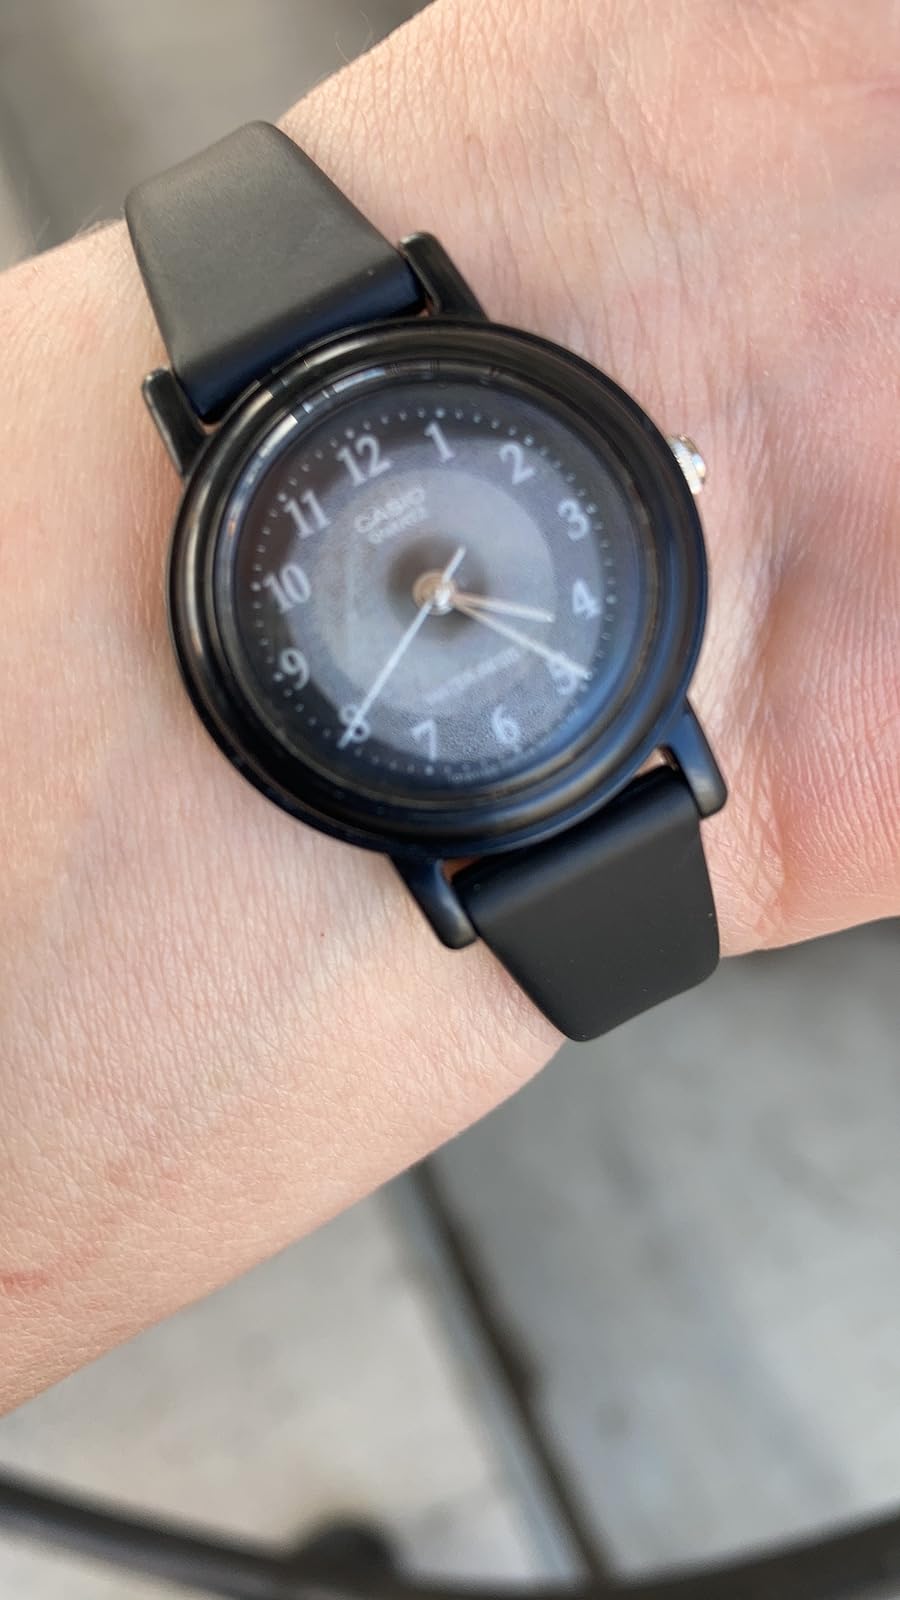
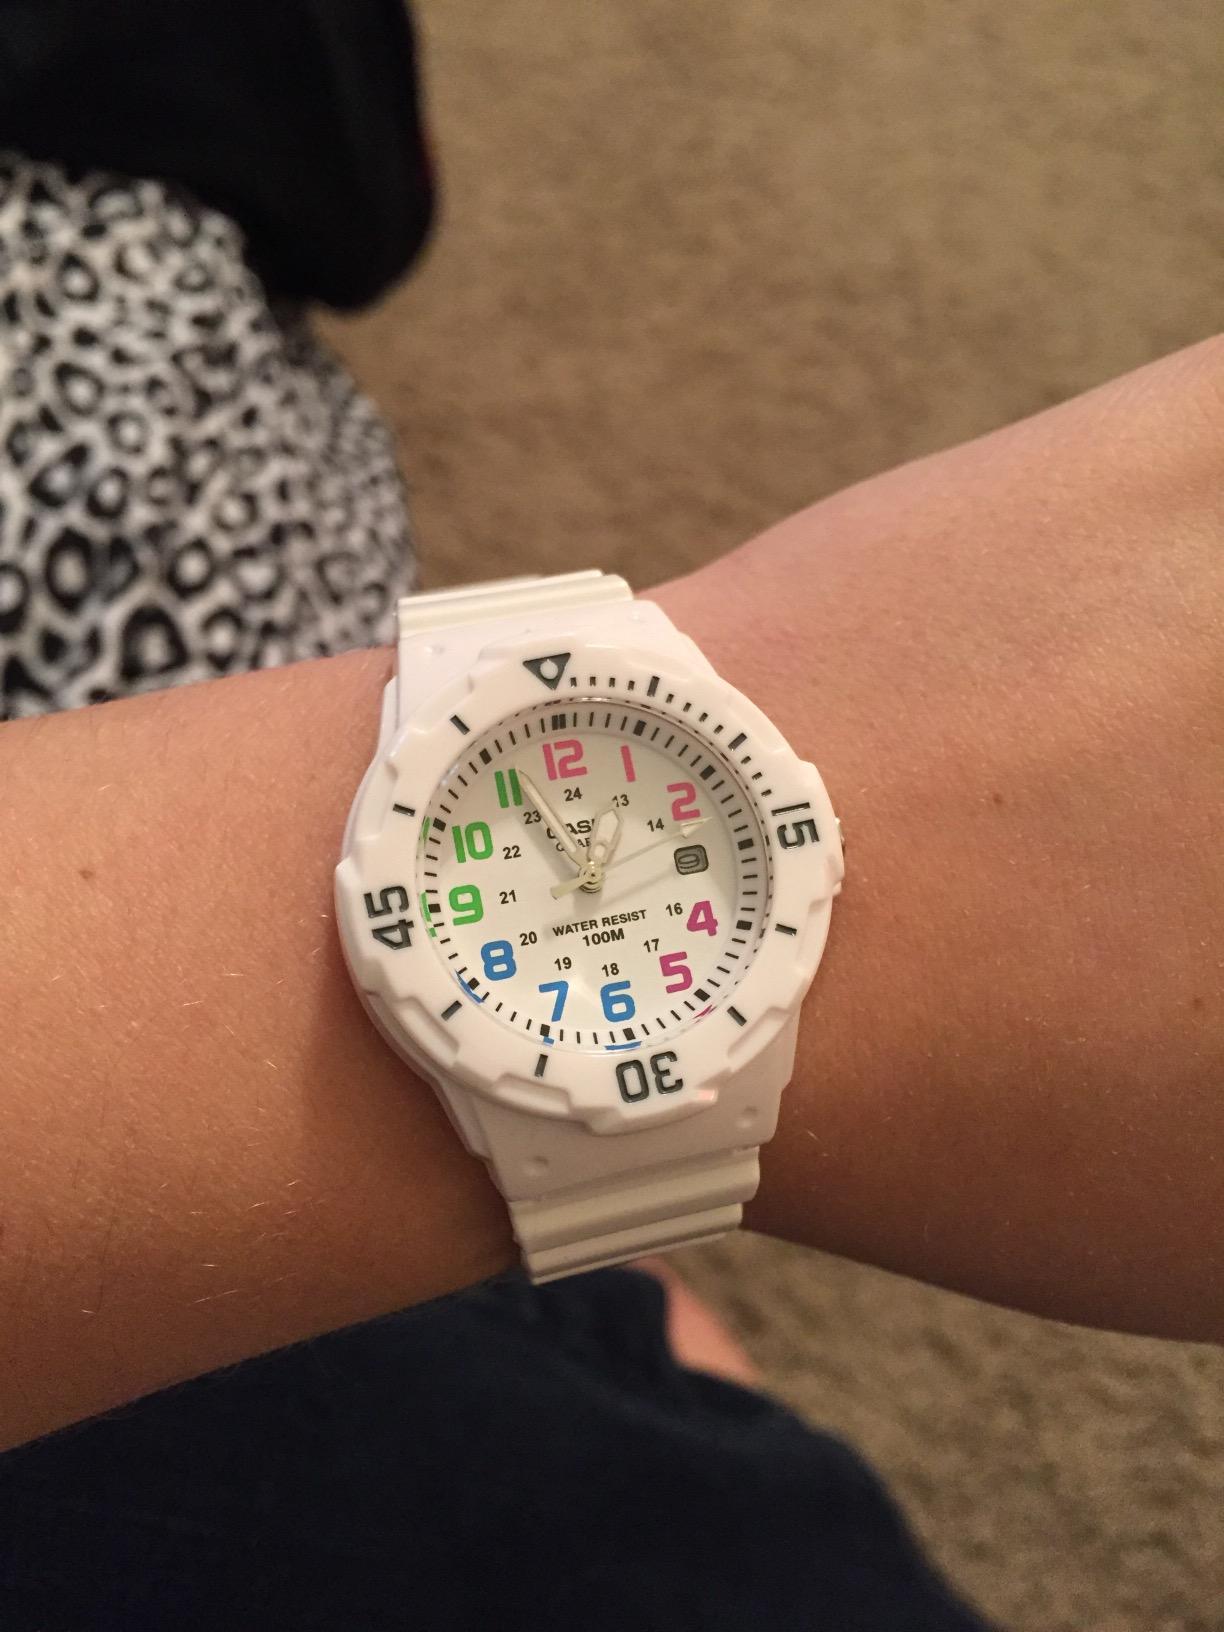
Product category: accessories_watch
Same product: no